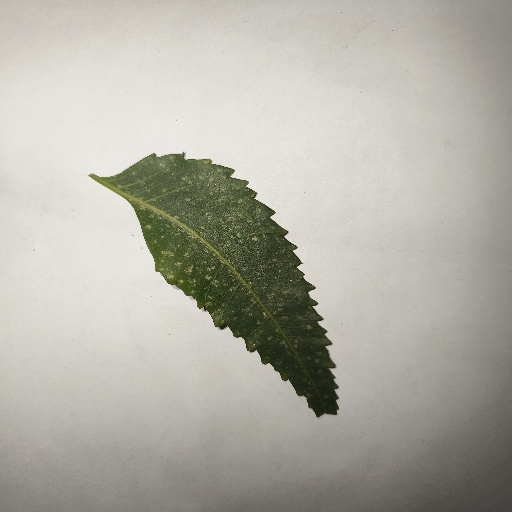
Species: Neem
Leaf condition: Powdery Mildew